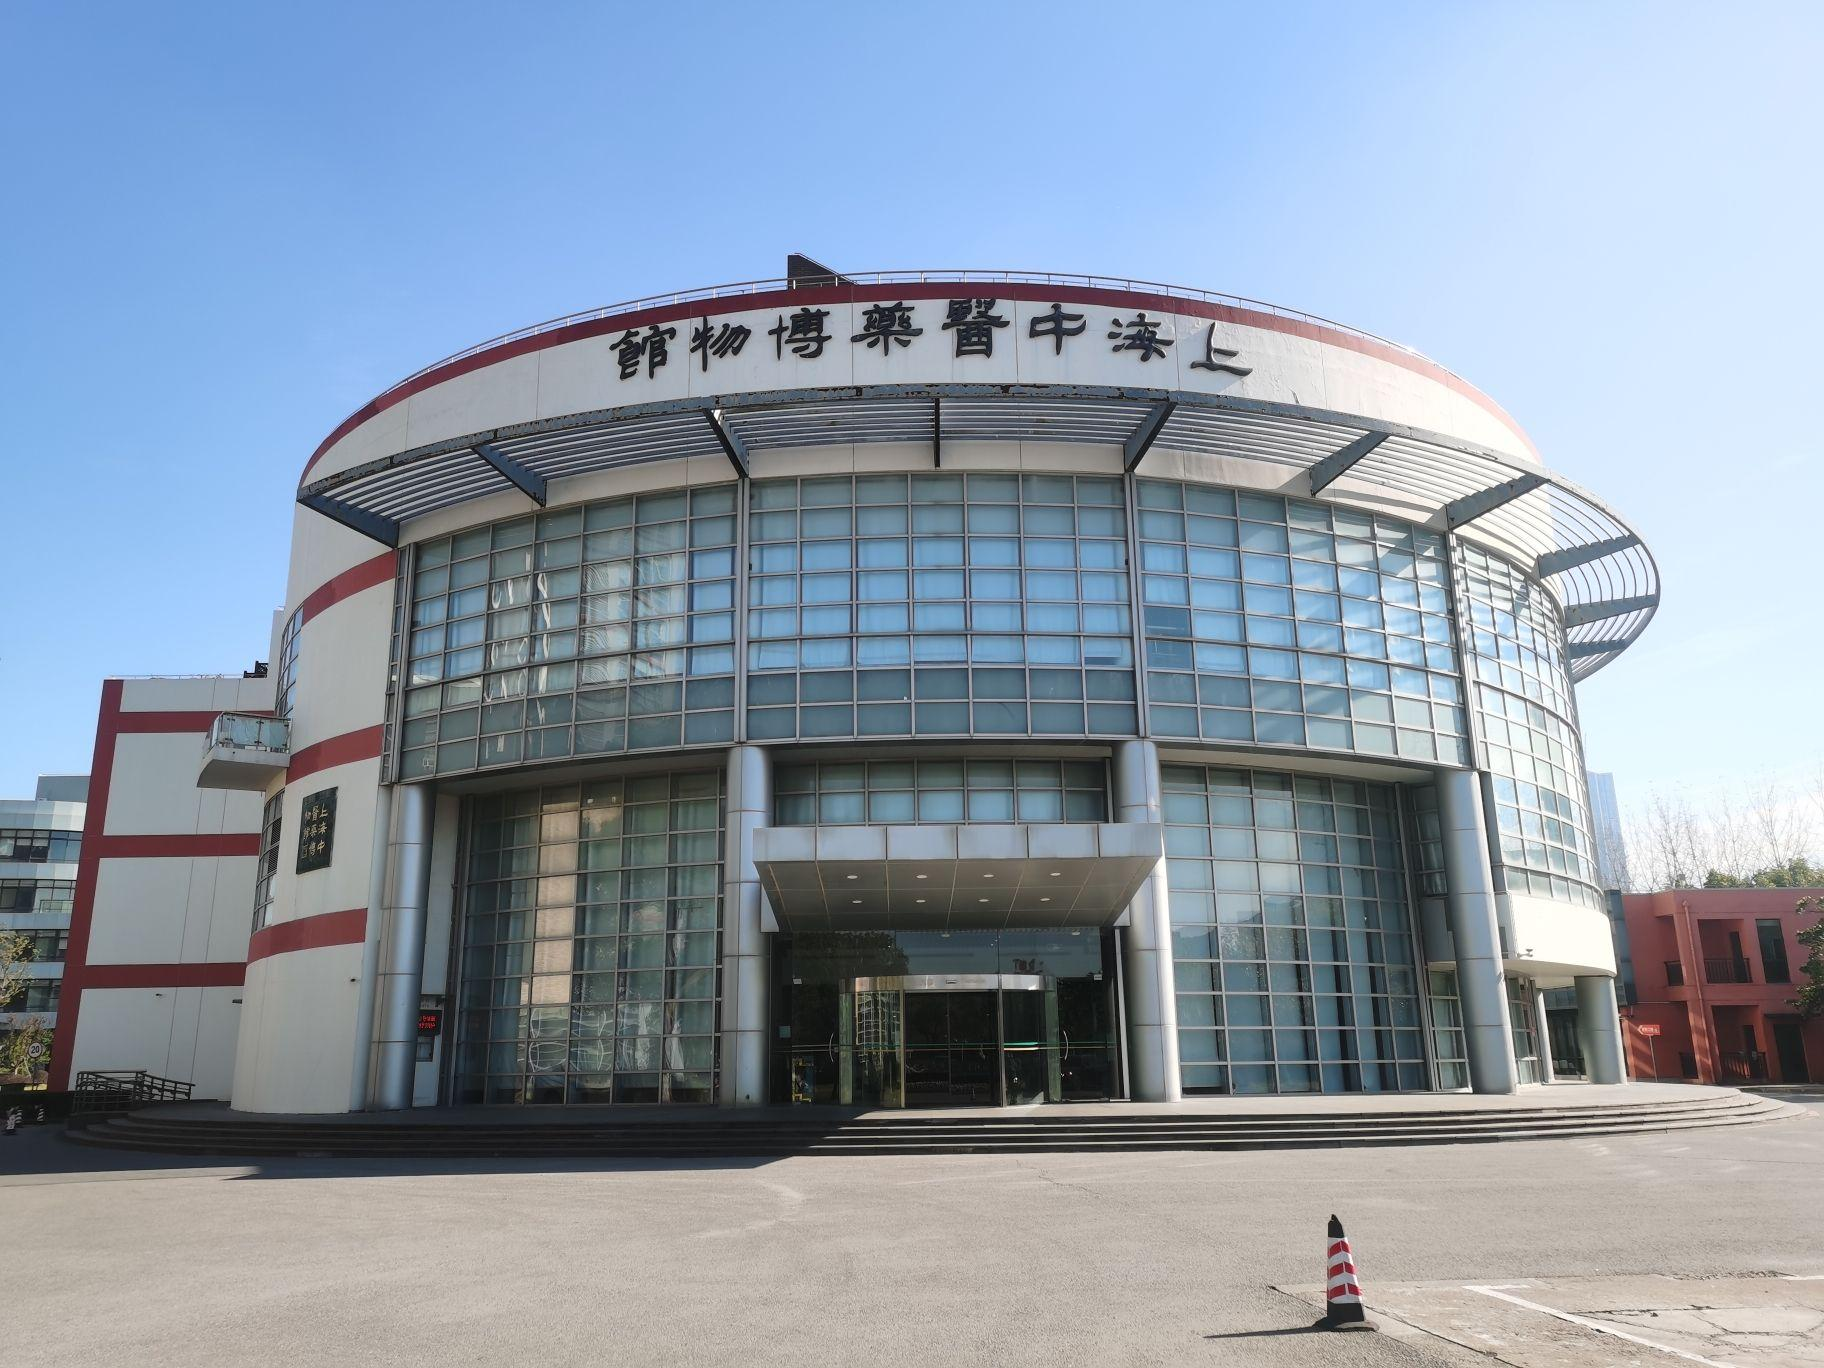
地标名称：上海中医药博物馆
所在城市：上海市·浦东新区